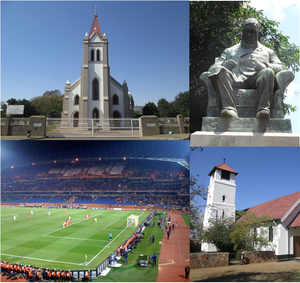
Rustenburg est une ville de la province du Nord-Ouest, dans la région ouest du Transvaal, en Afrique du Sud. Elle est l'une des neuf villes qui accueillirent la Coupe du monde de football de 2010 et elle figura à nouveau parmi les cinq villes qui accueillirent la Coupe d'Afrique de Football en 2013.